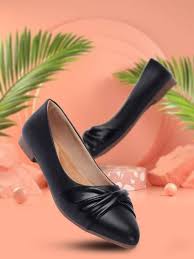
Label: Ballet Flat